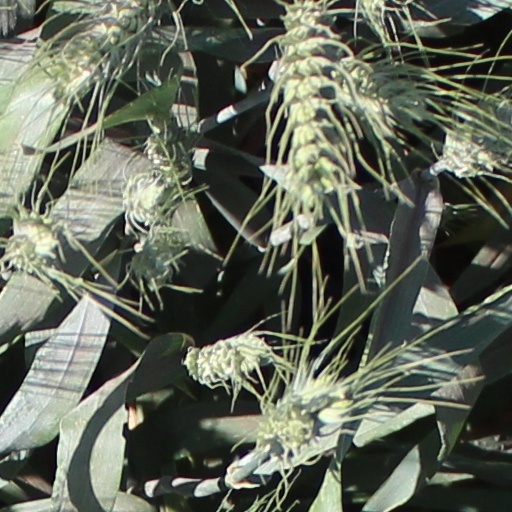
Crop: wheat